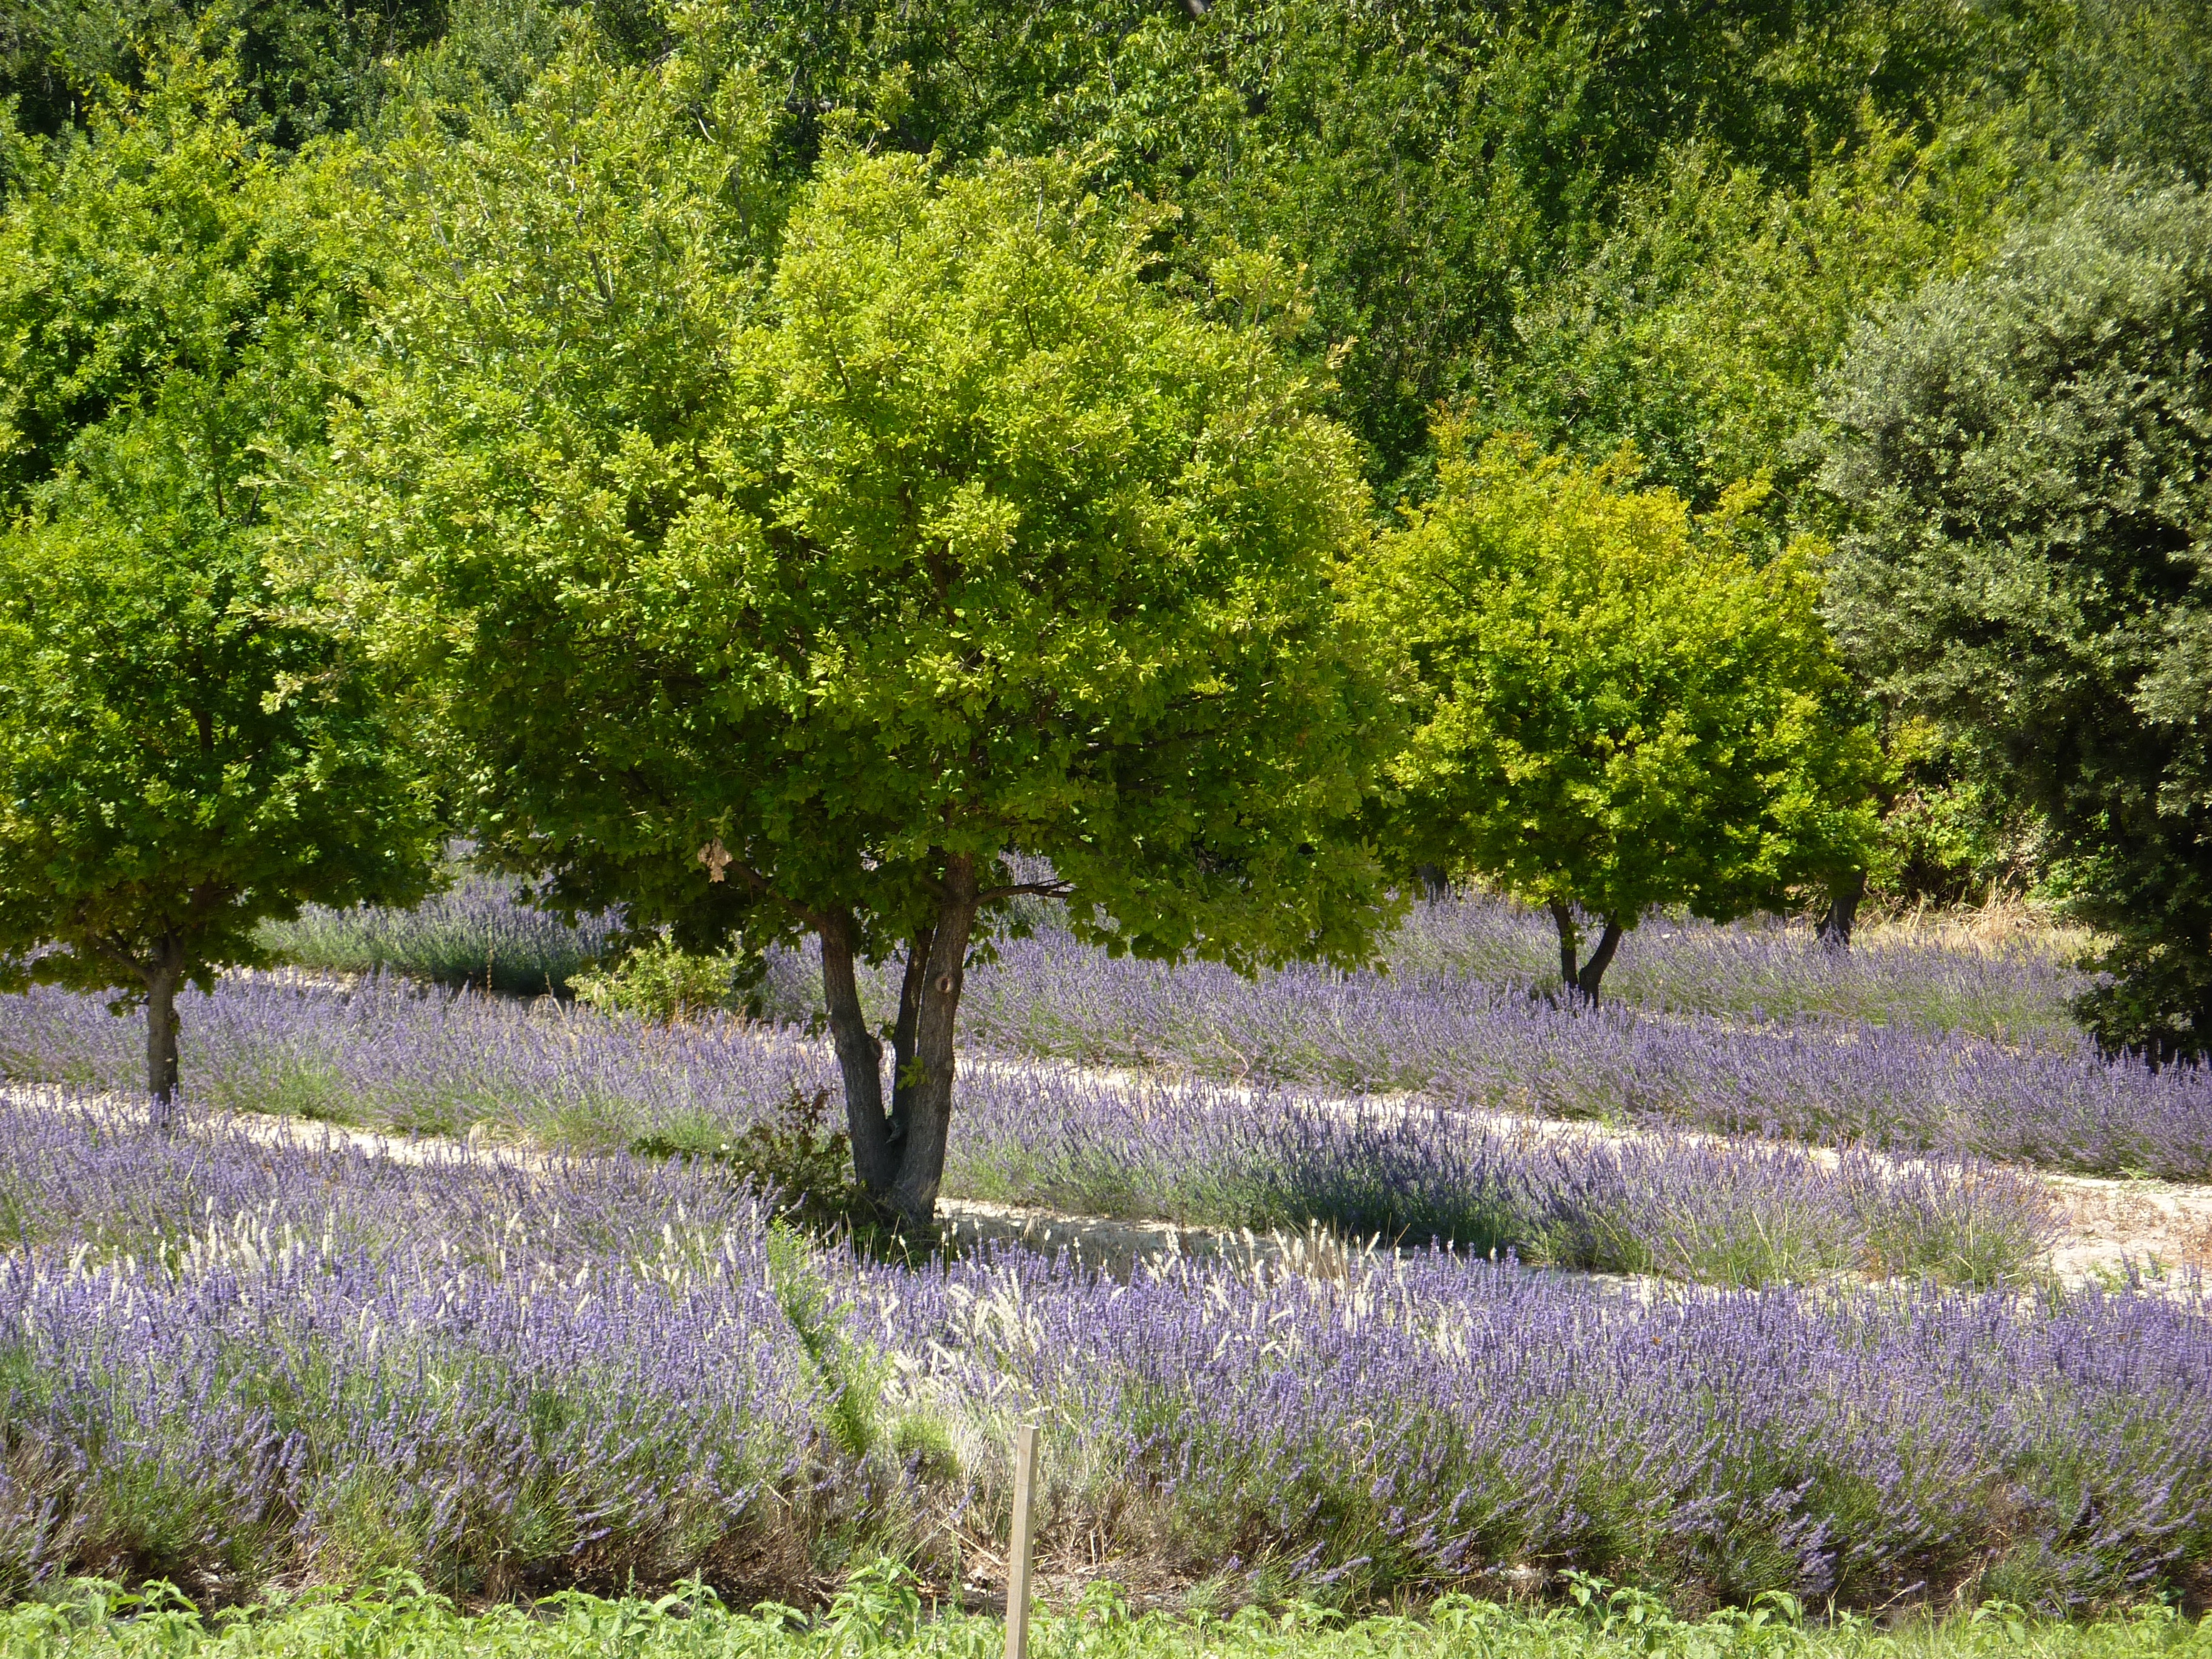
landscape, tree, nature, blossom, plant, meadow, flower, purple, summer, spring, pasture, botany, garden, flora, plants, wildflower, flowers, wild flowers, fields, vegetation, shrub, provence, woodland, horticulture, flowering, ecosystem, flowering plant, biome, woody plant, land plant